Cork Premier Senior Hurling Championship

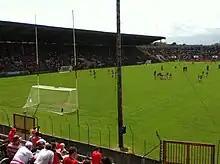
The old Páirc Uí Chaoimh hosted the finals from 1976 to 2014.

A delay in the 1904 championship meant that the 1905 championship never took place. In spite of this, St. Finbarr's were subsequently awarded the title after beating Ballymartle in the 1906 final. On 26 January 1908, the newly built Cork Athletic Grounds hosted the final for the very first time. It remained as the regular final venue for the following 67 years. The War of Independence (1919-1921) saw Cork take a prominent role, something which had an adverse effect on the smooth running of the championships. Civil unrest following a series of events, including the murder of Lord Mayor Tomás Mac Curtain, the death from hunger strike of Lord Mayor Terence MacSwiney and the burning of Cork at the height of the war, resulted in the 1920 championship being delayed by two years and the entire cancellation of the 1921 championship.